South African Class 32-000

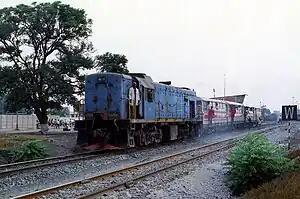
No. 32-013 at Nkana Mine, 30 September 1993

After withdrawal from SAR service in the 1980s, almost fifty of the Class locomotives were sold to Zaire's "Société Nationale des Chemins de Fer Zaïrois" (SNCZ) which became the "Société nationale des Chemins de fer du Congo" (SNCC) after the country's name change to the Democratic Republic of the Congo. Of these at least one, SNCC no. 1405 (ex SAR no. ) was seen on local workings around Lubumbashi in 2013.